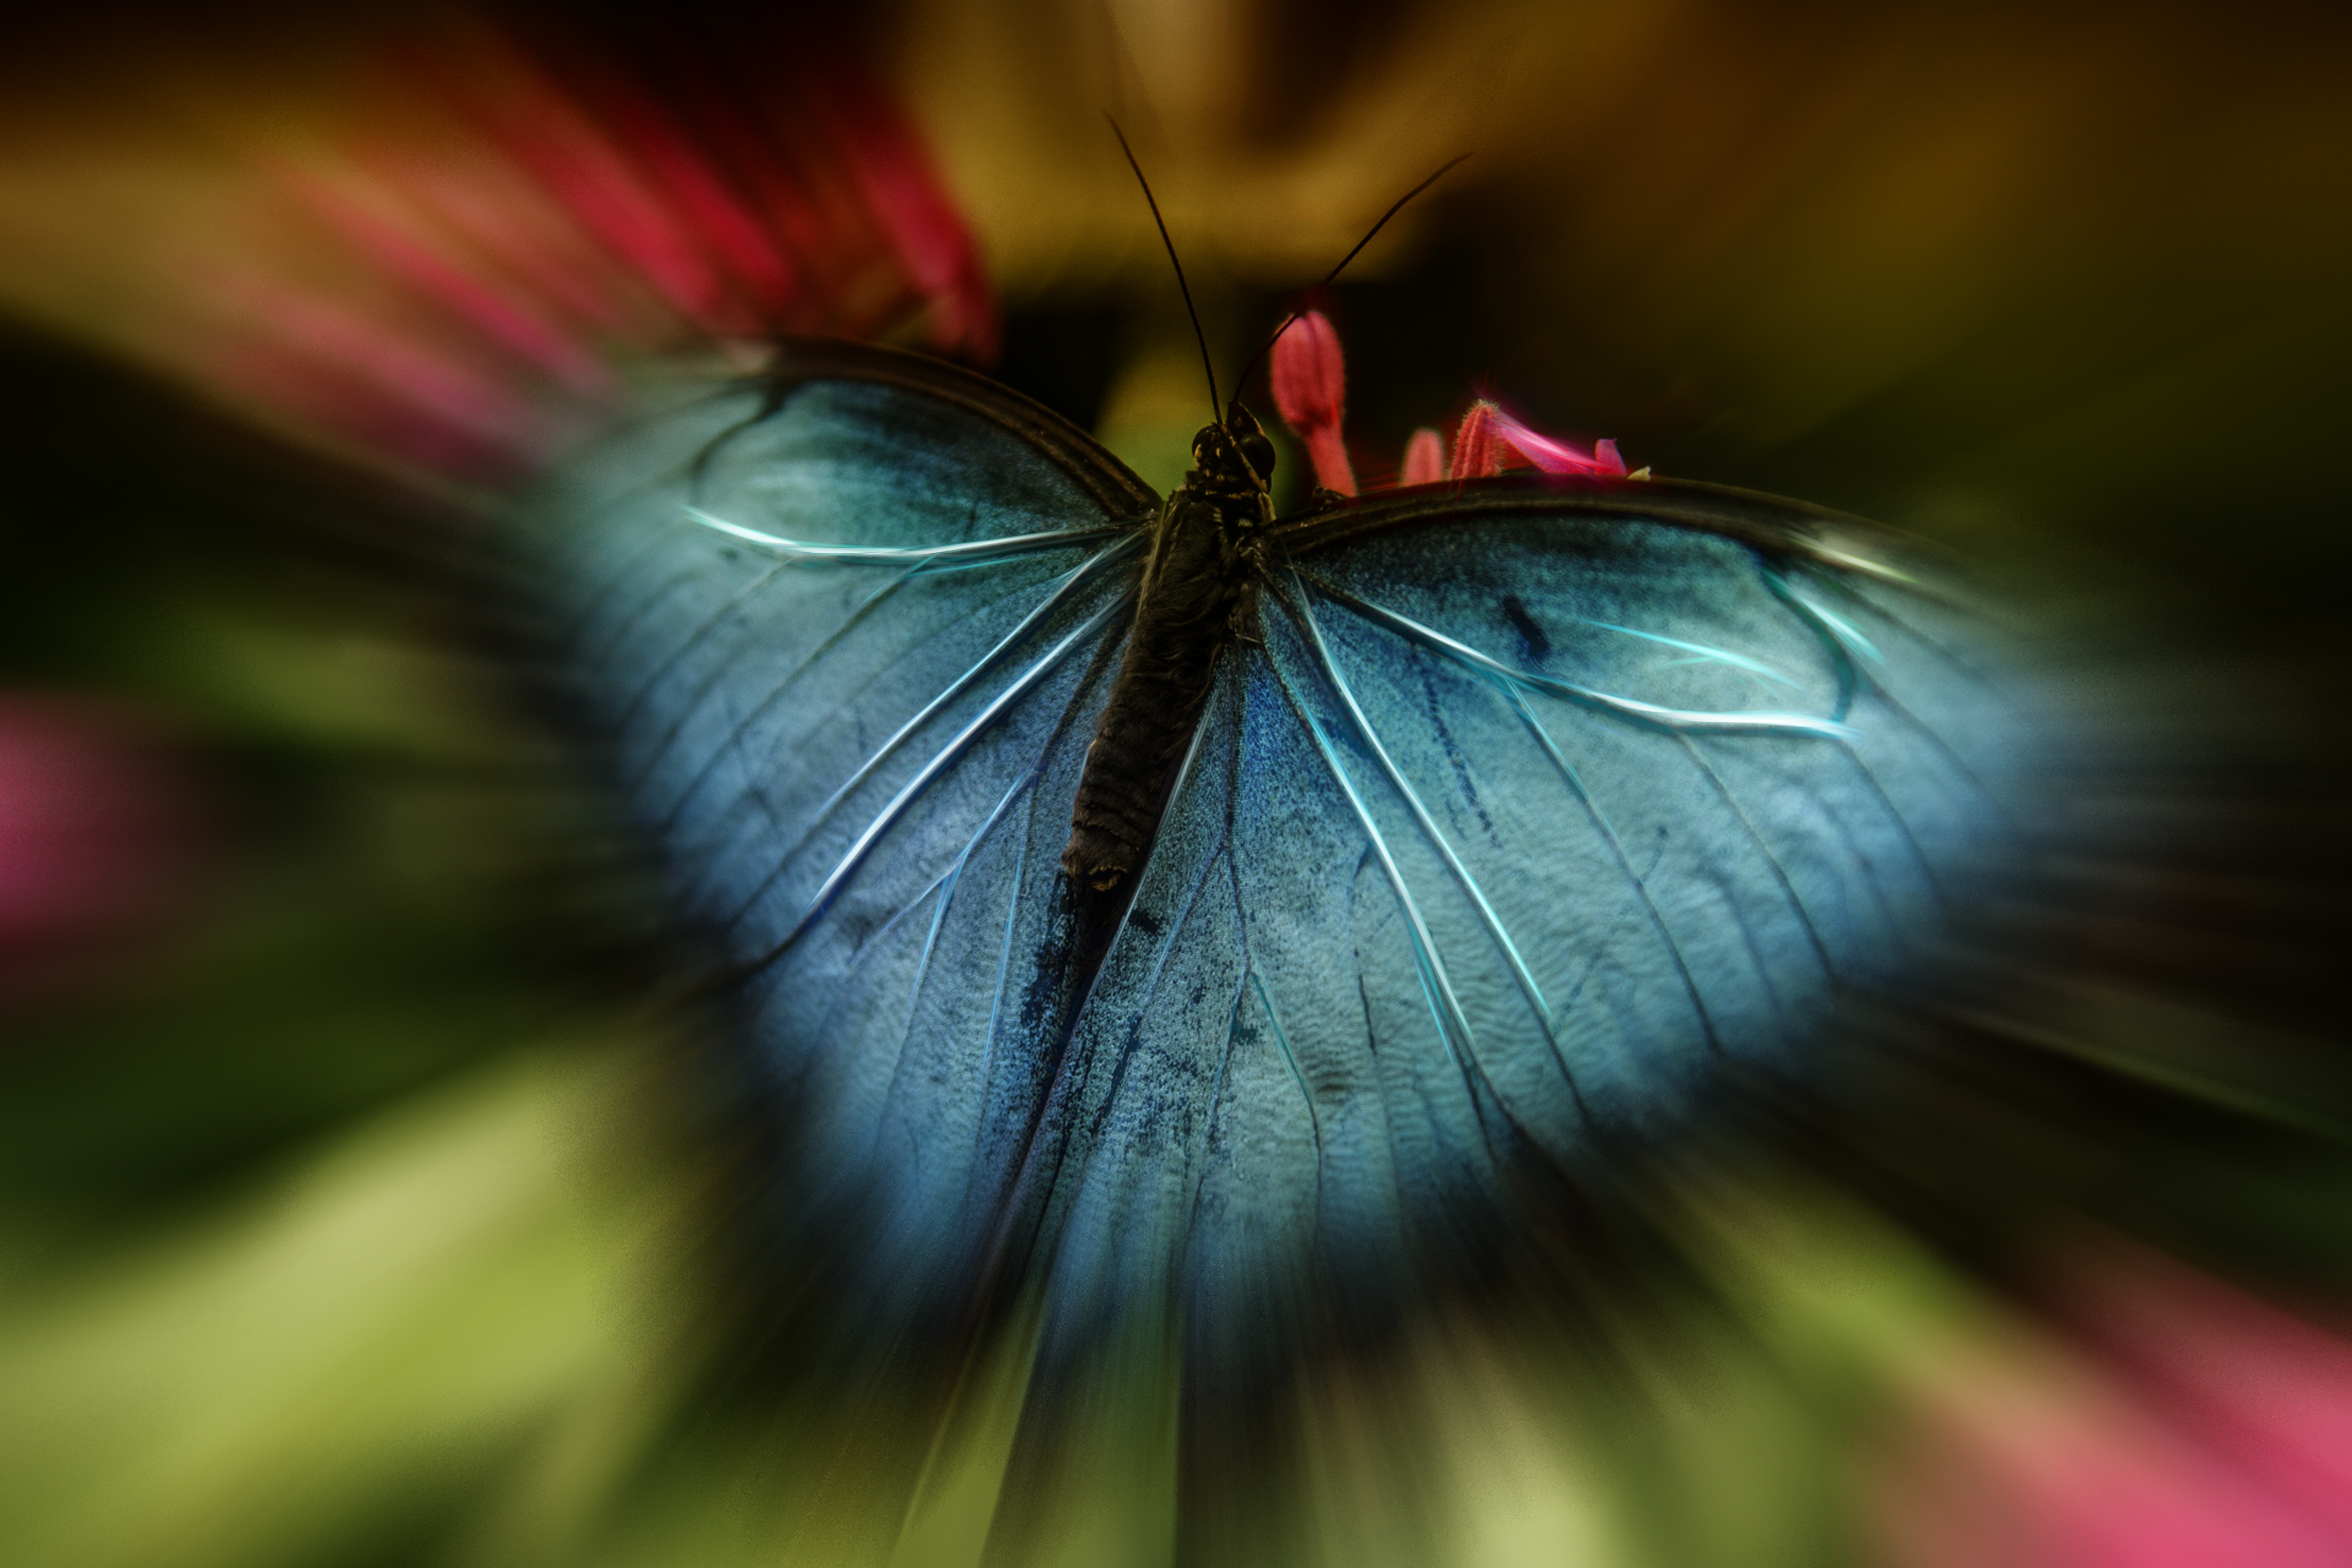
nature, wing, abstract, photography, leaf, flower, petal, green, insect, blue, butterfly, flora, fauna, invertebrate, close up, eye, composing, macro photography, arthropod, pollinator, moths and butterflies, lycaenid